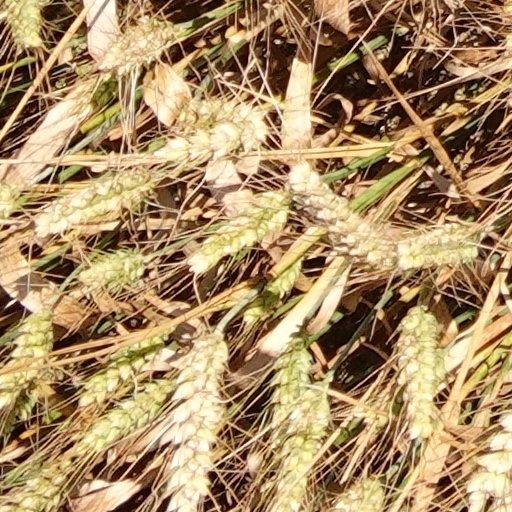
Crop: wheat